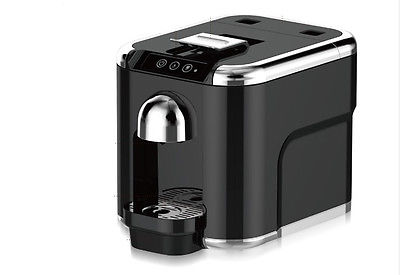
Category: coffee maker